Francisco Garrido Peña

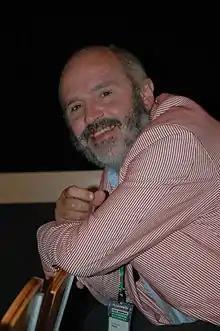
Image of Francisco Garrido Peña

Francisco Garrido Peña (born 25 March 1958 in Seville, Spain) is a Spanish politician and member of the Green Party, which has previously supported the Spanish Socialist Workers' Party (PSOE) in the Spanish Congress of Deputies.